Yolki 3

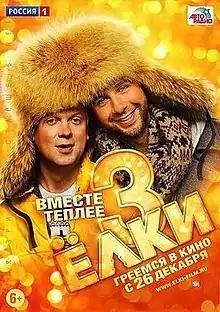

Yolki 3 (meaning Christmas Trees 3), Russian New Year comedy film. It is a continuation of the films Yolki (2010) and Yolki 2 (2011). The premiere took place on 26 December 2013.The release on DVD and Blu-ray took place on 27 January 2014. As of 2022, Yolki 3 is the highest grossing film of the entire Yolki film series. In 2014, a prequel to this film called Yolki 1914 was released.